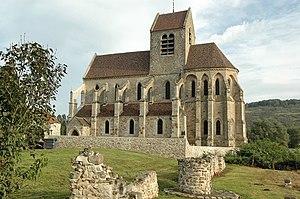
Église de Mezy-Moulins dans le sud de l'Aisne.
Le Surmelin est une rivière française qui coule dans les départements de la Marne et de l'Aisne, dans les deux anciennes régions Picardie et Champagne-Ardenne, donc dans les deux nouvelles régions Grand Est et Hauts-de-France. C'est un affluent de la rive gauche de la Marne, donc un sous-affluent de la Seine.
Cet article recense les monuments historiques du sud de l'Aisne, en France.
Mézy-Moulins est une commune française située dans le département de l'Aisne, en région Hauts-de-France.
L'église de la Nativité-de-la-Sainte-Vierge est une église située à Mézy-Moulins, en France.